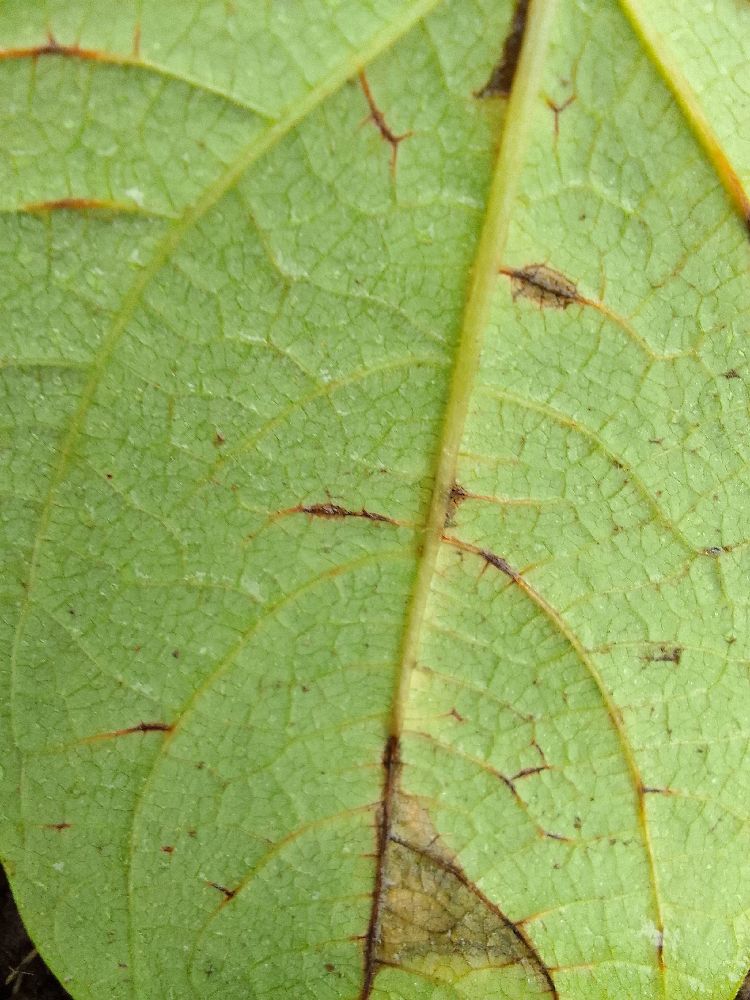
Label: anthracnose